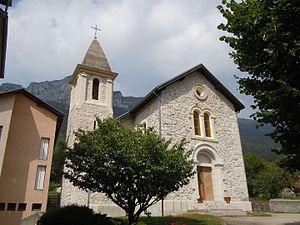
Sainte-Marie-du-Mont (Eglise) Isère
Sainte-Marie-du-Mont est une commune française située, géographiquement dans le massif de la Chartreuse, administrativement dans le département de l'Isère en région Auvergne-Rhône-Alpes et, autrefois rattachée à l'ancienne province du Dauphiné et limitrophe de l'ancien duché de Savoie.